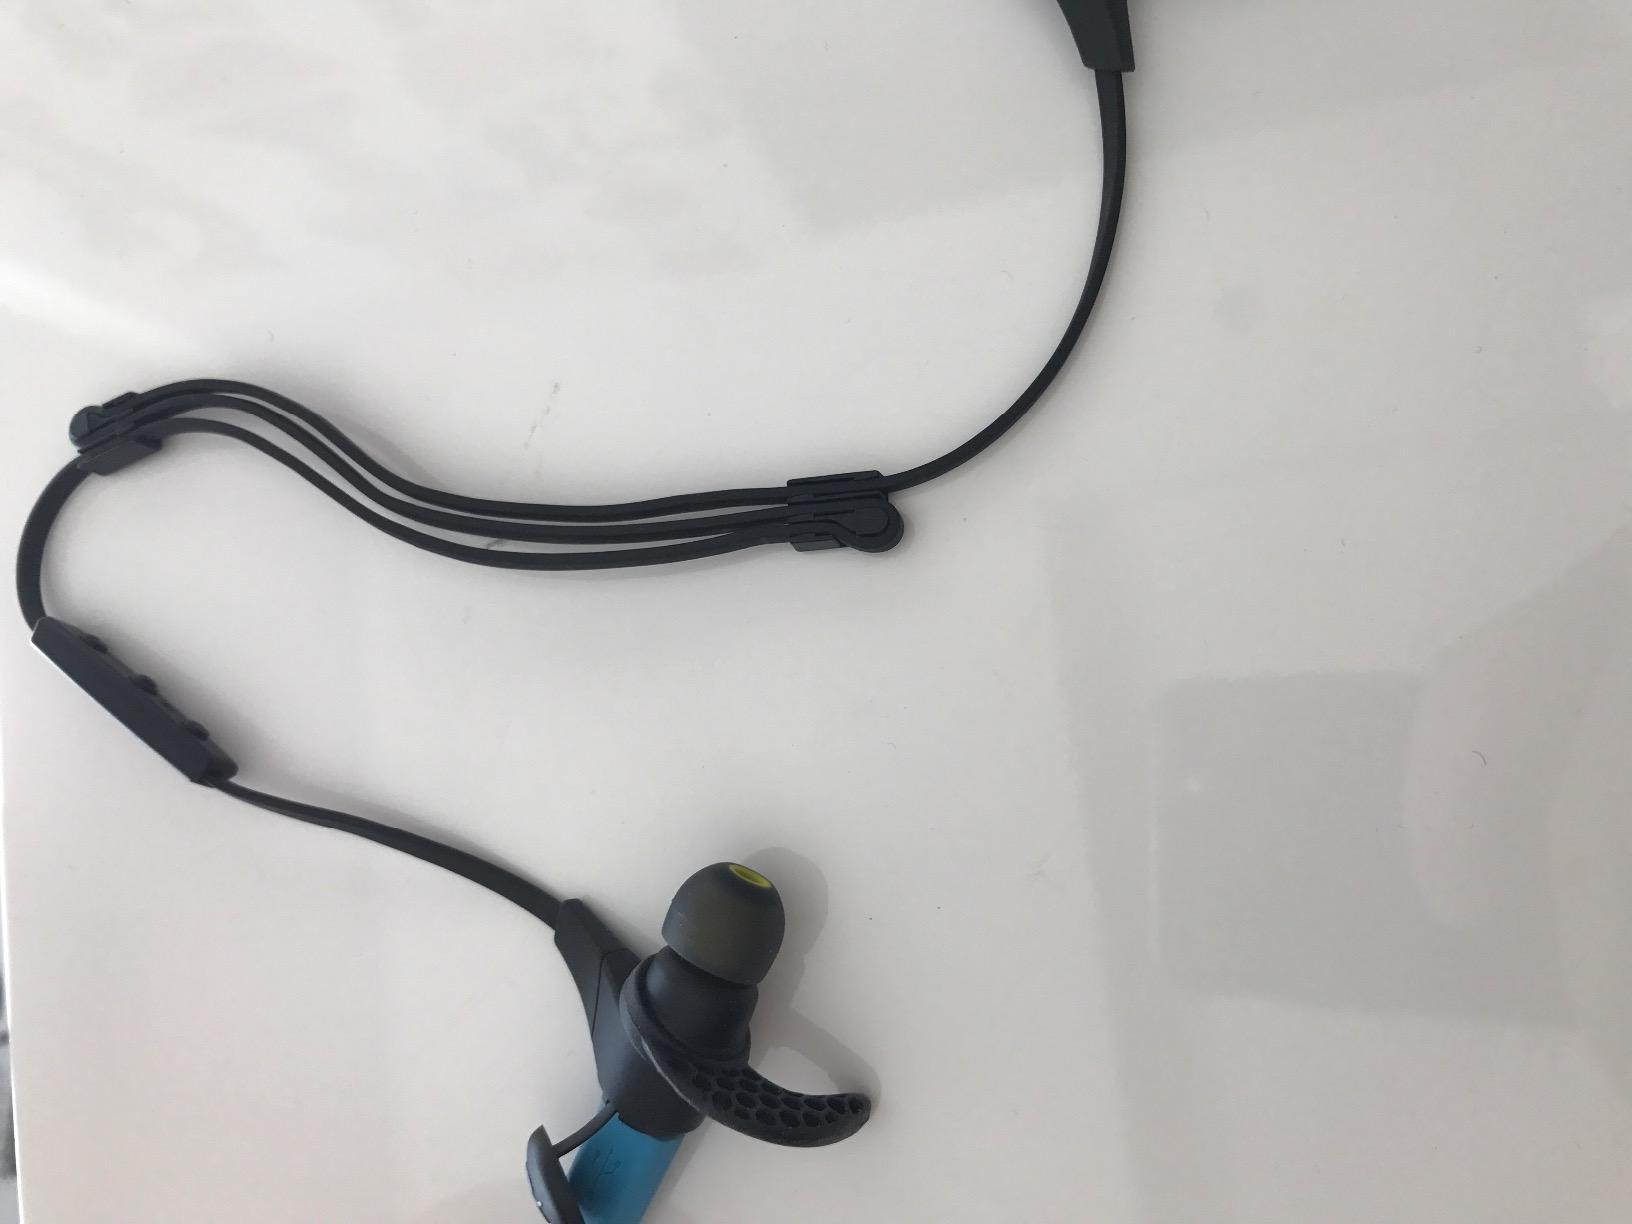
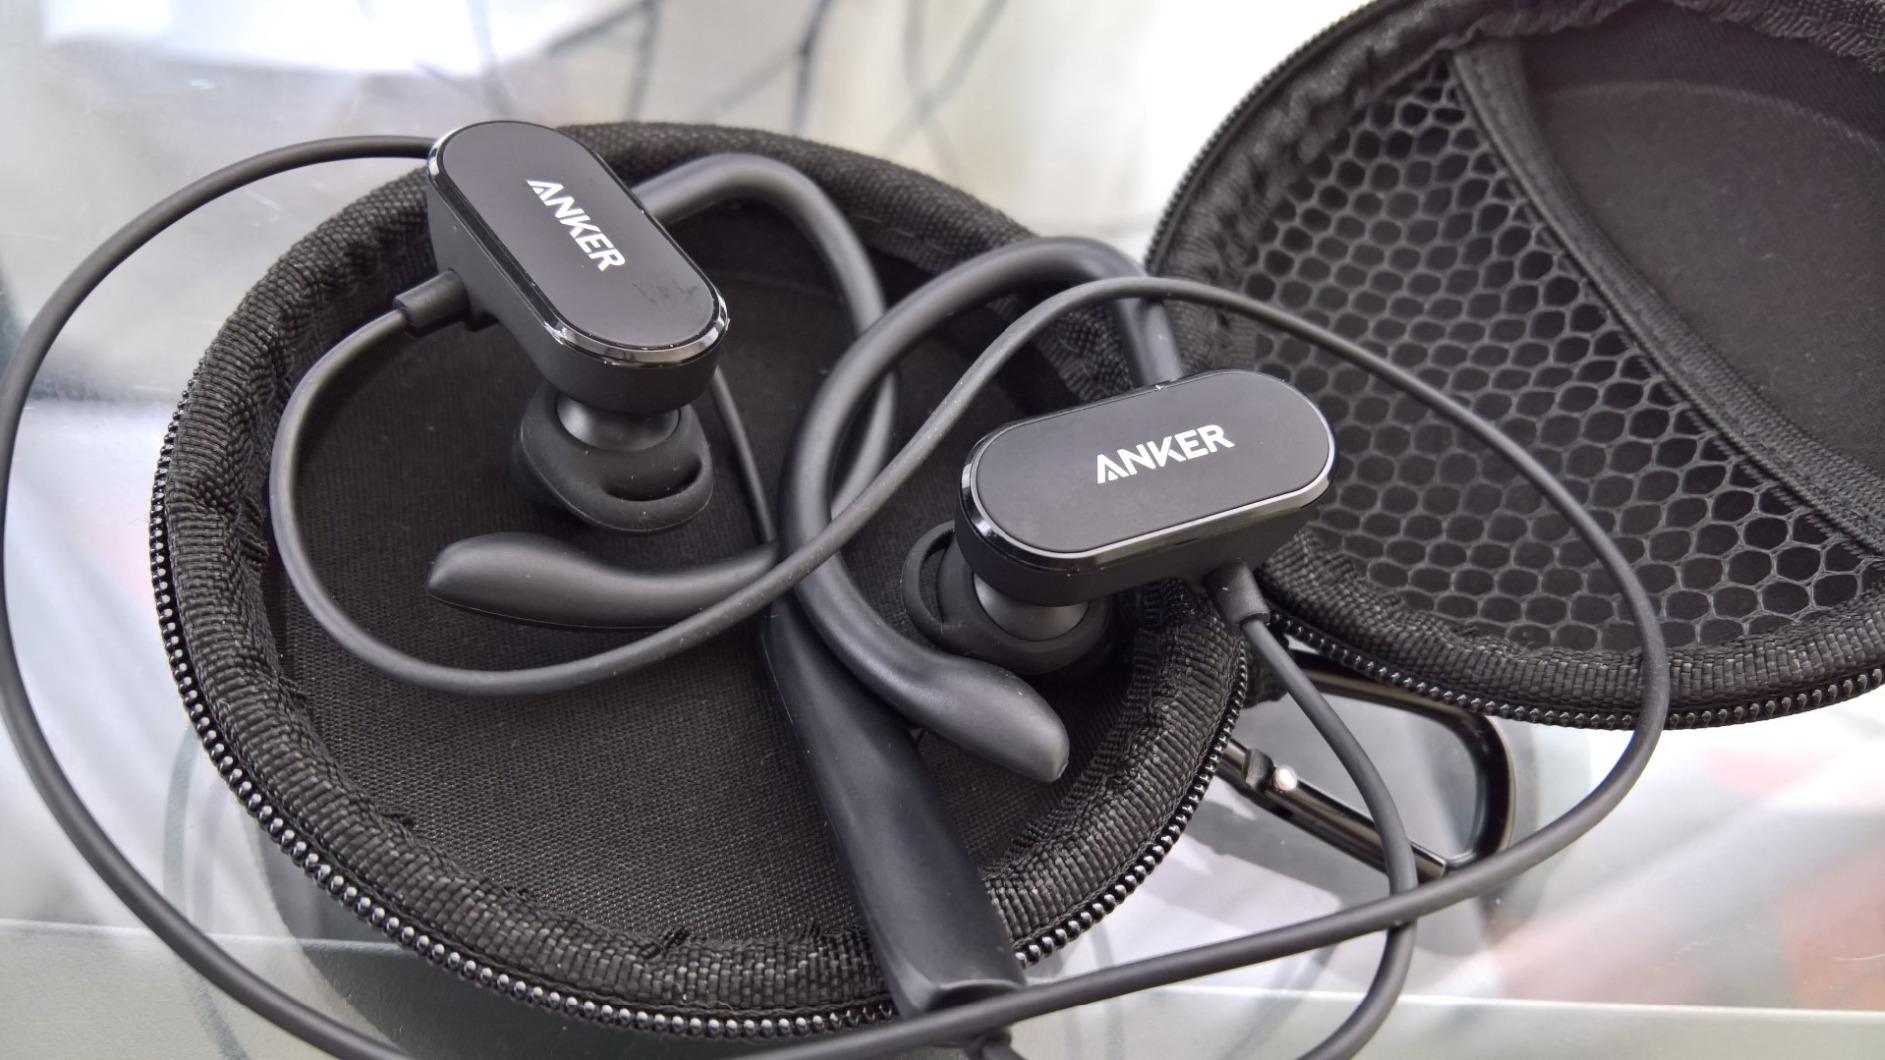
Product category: headphones
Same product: no